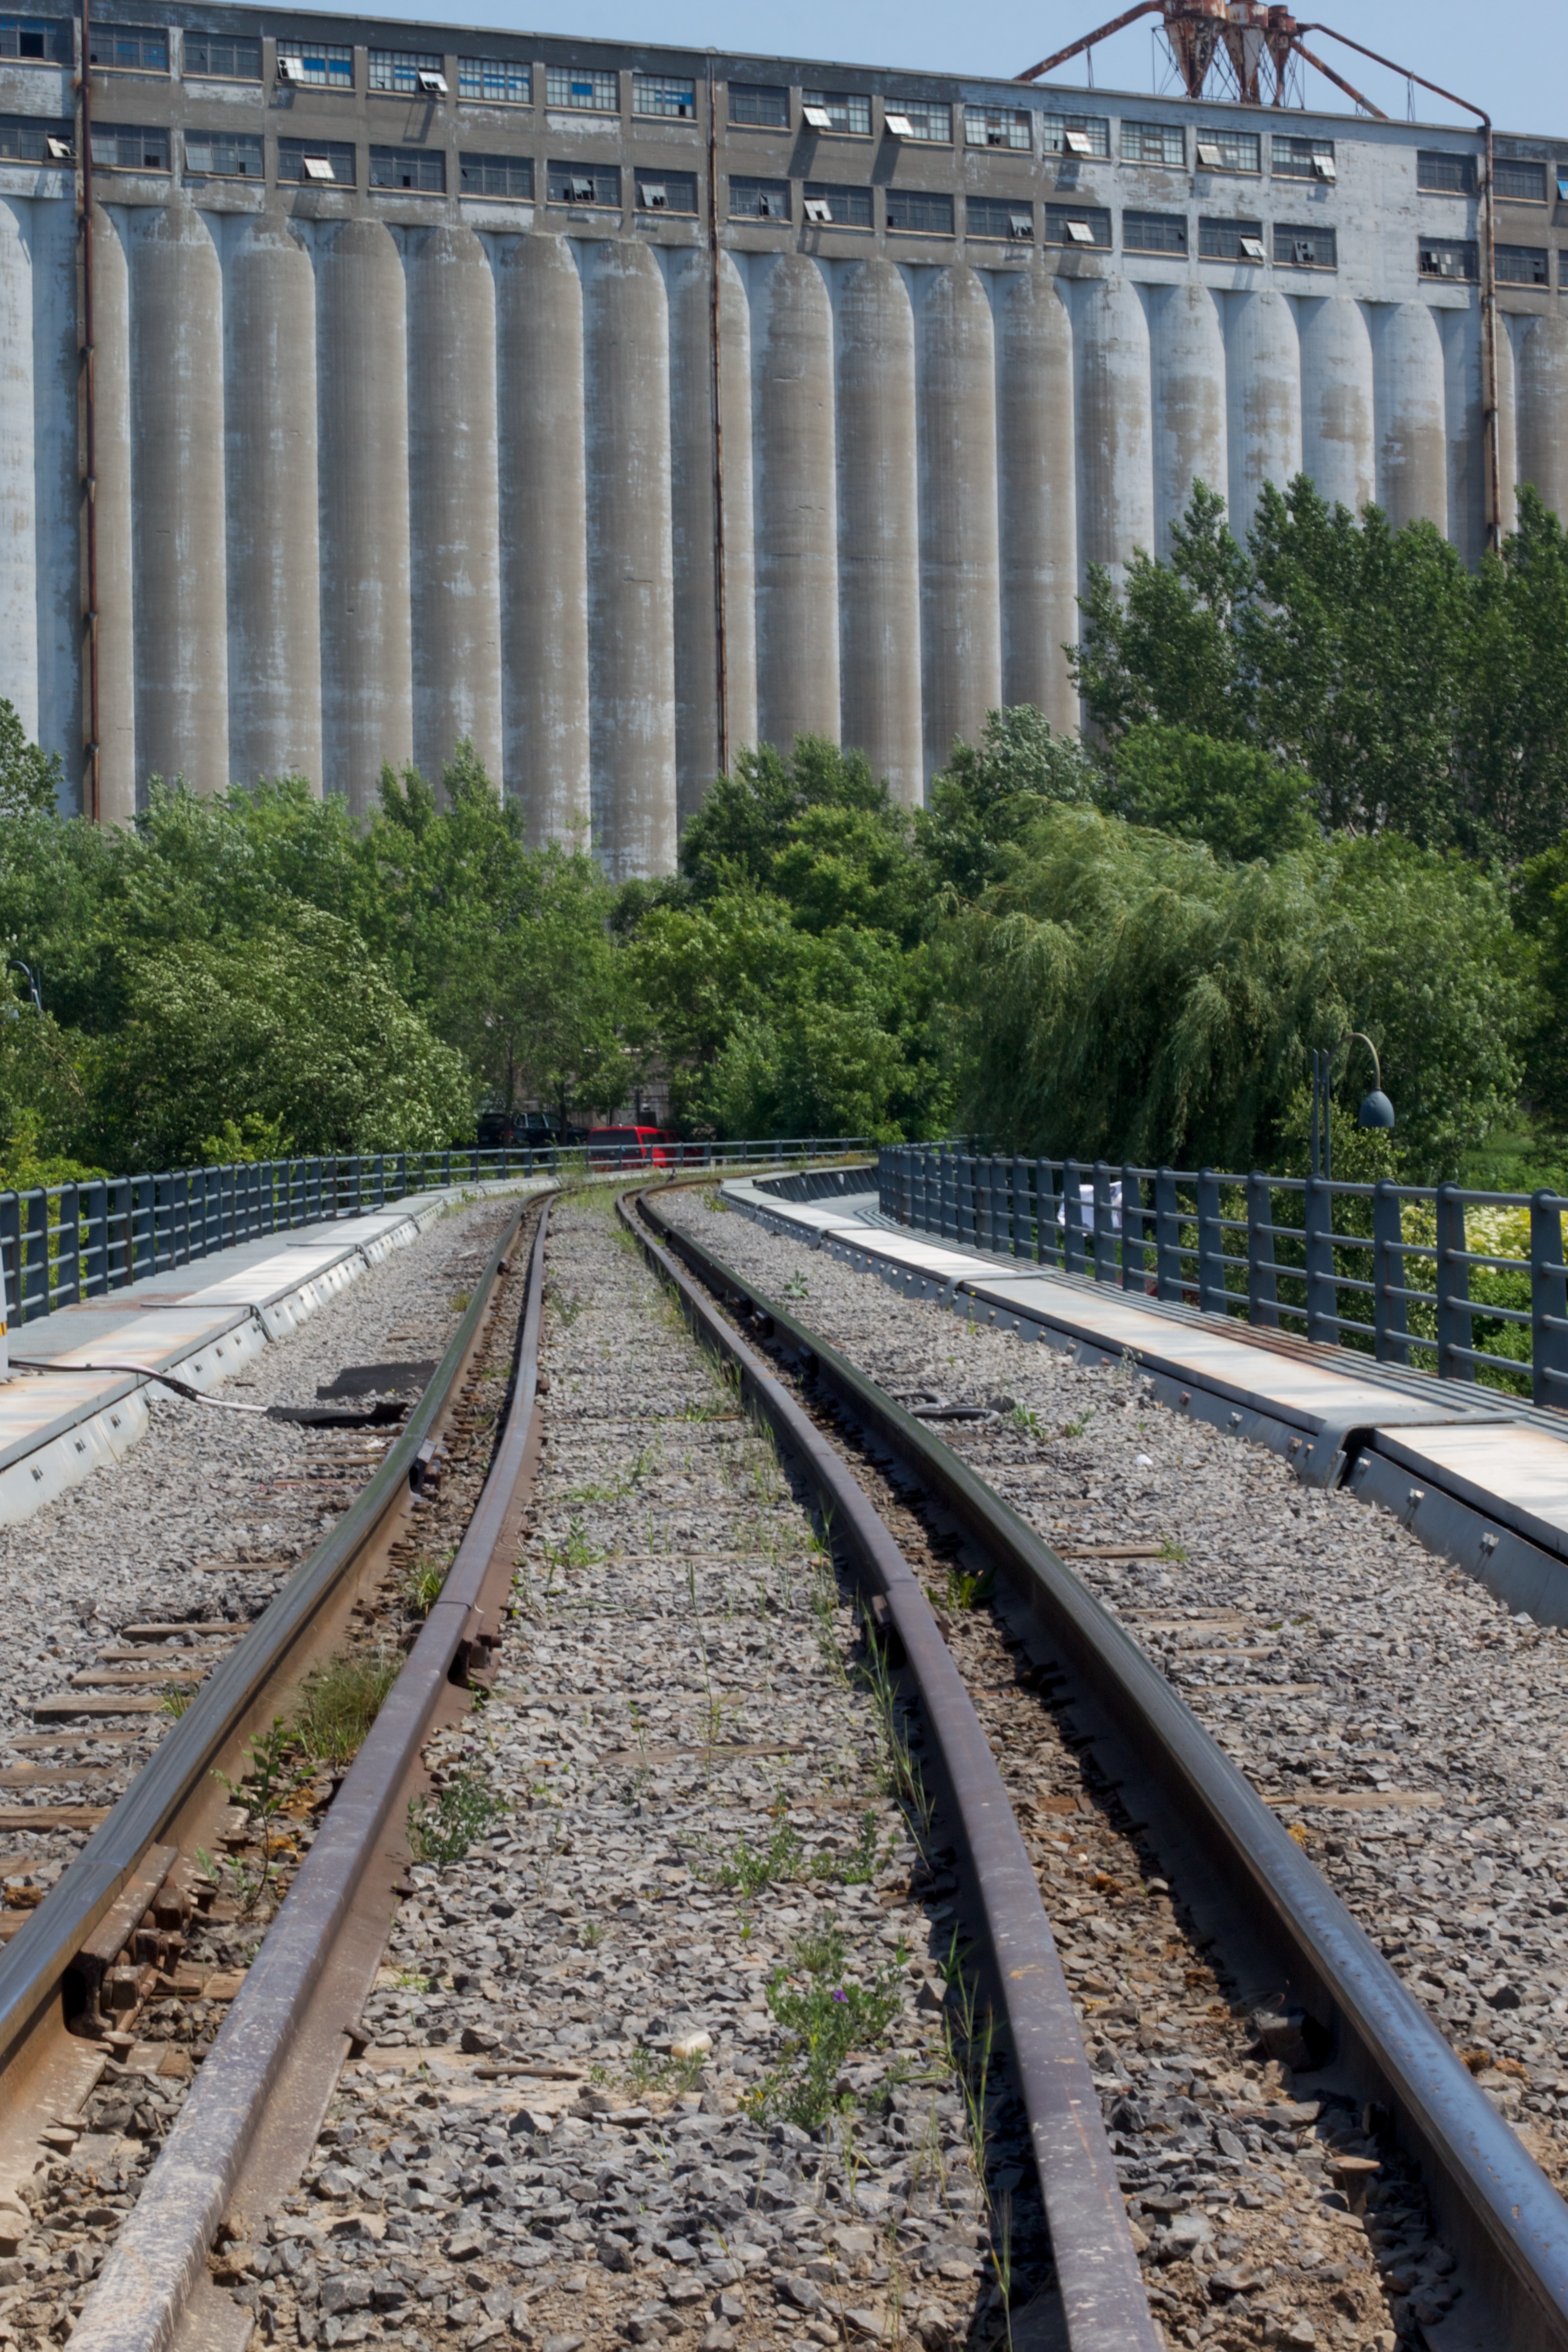
track, train, transport, vehicle, public transport, rail transport, rolling stock, metropolitan area